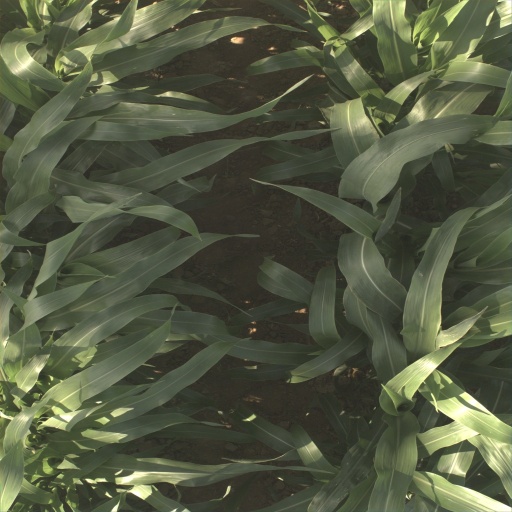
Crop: sorghum